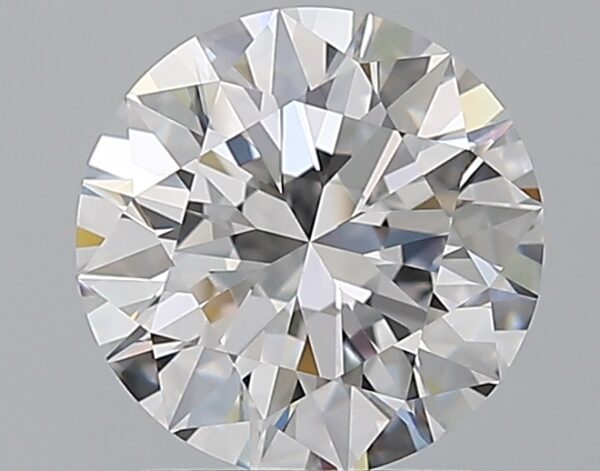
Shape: round
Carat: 1.8
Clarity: VVS2
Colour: D
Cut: EX
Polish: EX
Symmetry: EX
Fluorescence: N
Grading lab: GIA
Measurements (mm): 7.78 x 7.83 x 4.82